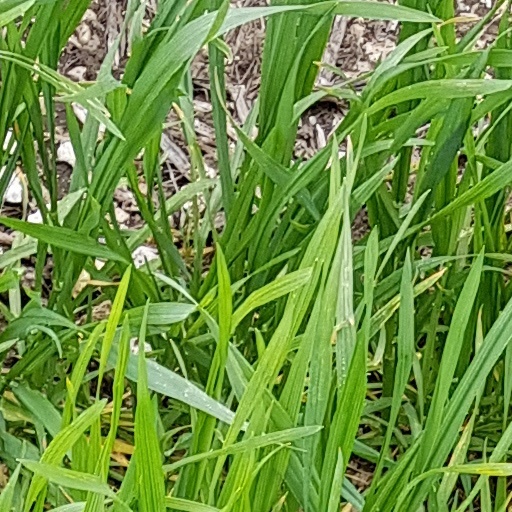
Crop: wheat